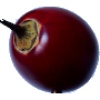
Label: Tamarillo 1